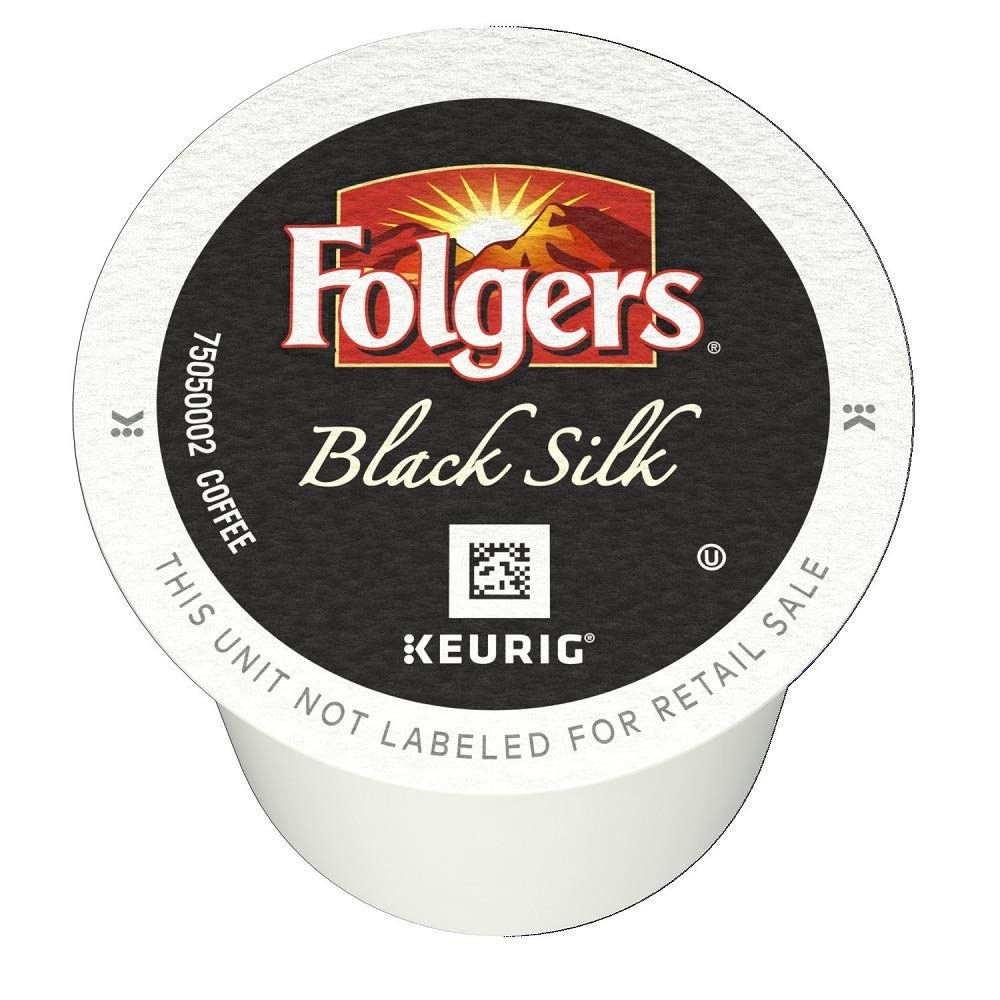
Item Name: Folgers K Cups Black Silk Coffee, Dark Roast, 288 Count
Bullet Point 1: Bold, dark-roast coffee with a strong, rich aroma
Bullet Point 2: 100 percent pure coffee. Roasted in New Orleans, Louisiana
Bullet Point 3: Enjoy in any Keurig K-Cup Brewer
Product Description: Wake up to a bold, yet exceptionally smooth blend with a rich, robust taste. Folgers Black Silk Coffee is just what dark-roast coffee fans are looking for. The best part of wakin up is now the convenience in your cup! With Folgers K-Cup Pods, theres no measuring and no filter. Just place your K-Cup Pod in your Keurig Brewer and, in less than a minute, you can enjoy one perfectly brewed cup of Folgers Coffee.
Value: 288.0
Unit: Count

Price: 40.865